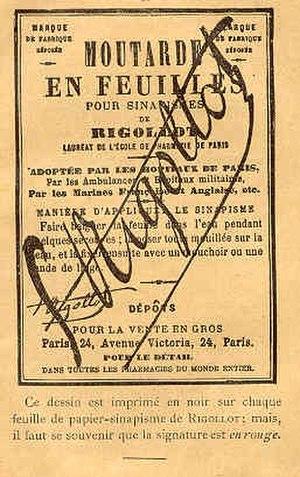
Sinapisme Rigollot.
Le sinapisme est un cataplasme à la farine de moutarde. Nécessitant un temps de préparation moindre, il est utilisé en application sur le haut de la poitrine afin de dégager les bronches.